National 12

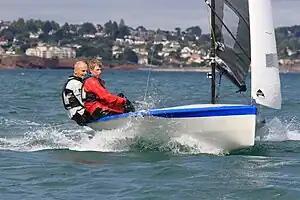
DCBs are one of the leading designs, sporting a carbon rig and winged rudder.

The National 12 is a two-person, two-sail, twelve-foot (3.6 metre) long sailing dinghy. They are sailed extensively in the UK. The class was started in 1936 by the Royal Yachting Association as an alternative to the more expensive International 14s.